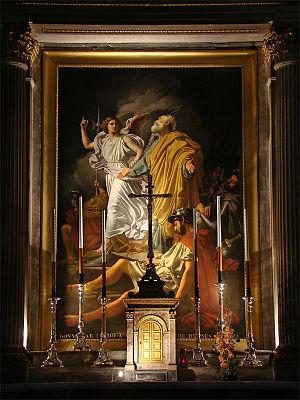
Cathédrale Saint-Pierre de Rennes, Ille-et-Vilaine, Bretagne, France. La Délivrance de Saint Pierre, œuvre du peintre Le Forestier (1828), dans le bras sud du transept.
La cathédrale Saint-Pierre de Rennes est la cathédrale catholique romaine, située au cœur de la ville de Rennes, en Bretagne. Elle est le siège de l’archidiocèse de Rennes, Dol et Saint-Malo. De style classique, elle est l'une des neuf cathédrales historiques de Bretagne.
Henri-Joseph de Forestier, né en 1787 dans la partie espagnole de Saint-Domingue, Puerto Hincado, mort à Paris 10e le 23 décembre 1872, est un peintre français.